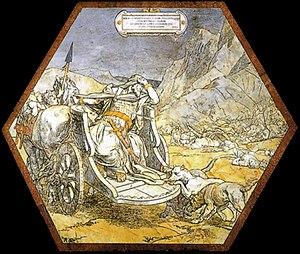
Le pavement du Duomo de Sienne est un des exemples les plus étendus et les plus appréciés d'un ensemble de marqueteries de marbre, un projet décoratif qui s'est étalé sur six siècles, du XIVᵉ au XIXᵉ siècle. Comme la construction de la cathédrale, l'histoire du pavement se mêle étroitement à celle de la cité et de l'école artistique siennoise. Les Siennois n'ont d'ailleurs jamais lésiné, au cours des siècles, quant aux moyens mis en œuvre, d'abord pour sa création, puis pour sa préservation. Composé de plus de soixante scènes, il est généralement recouvert, dans les zones les plus fréquentées, par des feuilles de masonite, sauf une fois par an, pendant un mois environ, entre septembre et octobre.